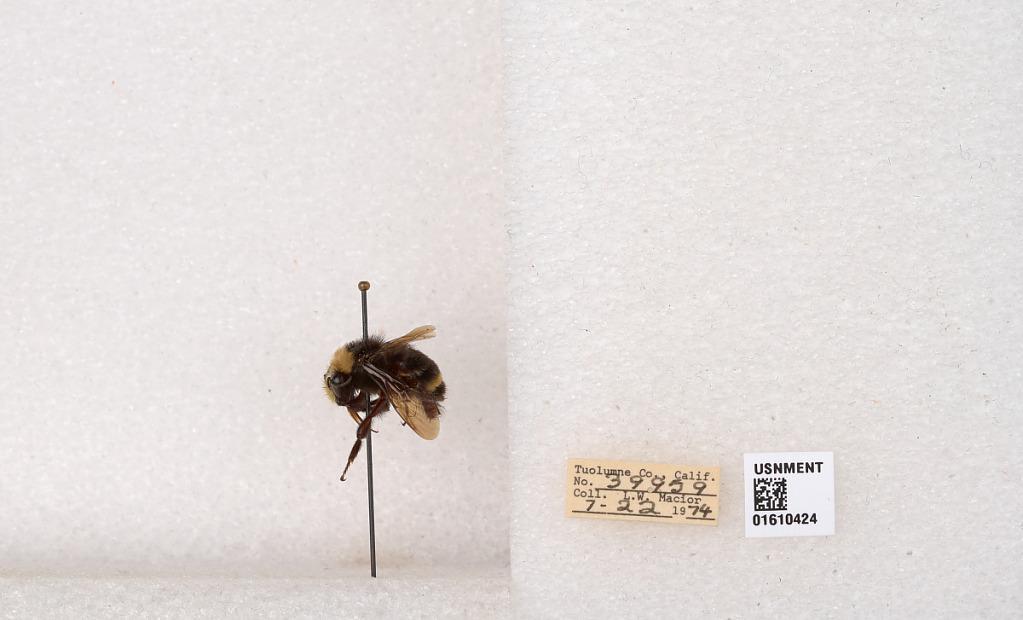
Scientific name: Bombus (Pyrobombus) vosnesenskii Radoszkowski
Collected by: L. Macior
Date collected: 1974-7-22
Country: United States
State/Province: California
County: Tuolumne
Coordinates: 37.9712, -120.228